Towle Silversmiths

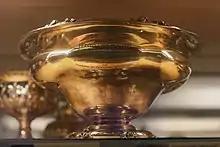
Punch bowl by Towle Silversmiths, c. 1912

Towle Silversmiths was founded in 1690 by William Moulton II, the first silversmith in Newbury, Mass. Moulton's family continued to operate the shop, and in 1857 apprentices Anthony Francis Towle and William P. Jones incorporated their work as Towle & Jones. In 1873 it became A.F. Towle & Son, and then in 1882, Anthony Francis Towle established the Towle Manufacturing Co. while still owning A.F. Towle & Son. In 1890, the company adopted the trademark of a large script "T" enclosing a lion. Richard Dimes, an English silversmith who had immigrated to the U.S. in 1881, started Towle's hollowware line. Dimes, who also worked for the Frank W. Smith Silver Co., would independently establish Richard Dimes Co. in Boston. Ultimately, the company's name was changed to Towle Silversmiths.